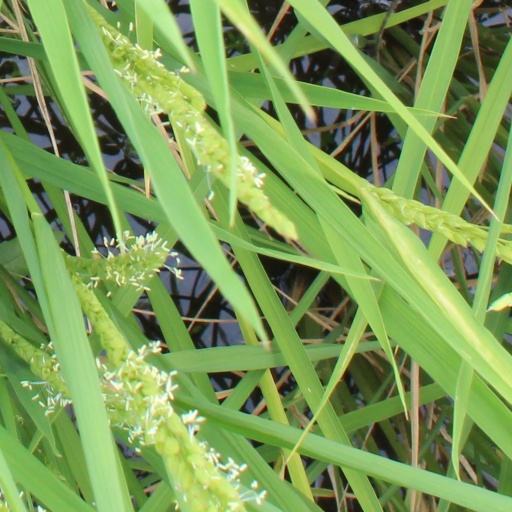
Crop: rice